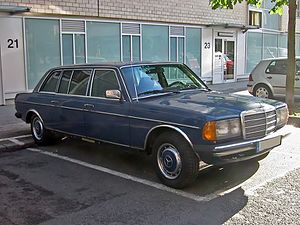
Limousine
Mercedes W123, Ottesædet tysk limousine (Serieproduceret)
"En limousine er en stor luksuriøs bil, ofte længere end standardmodellerne. Mange ""vigtige"" personer eller kendte vælger ofte en limousine som transport. Måske fordi det indgyder respekt eller udstråler magt.